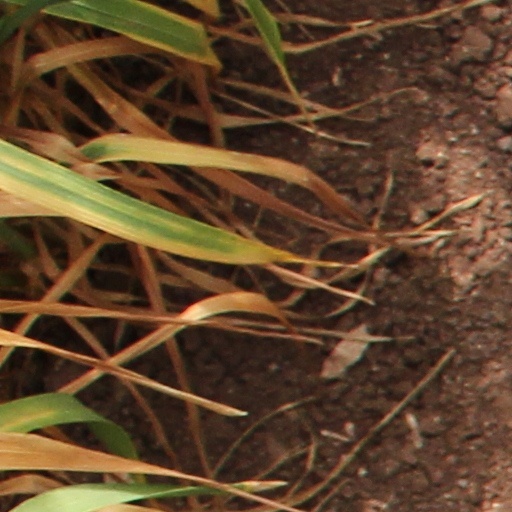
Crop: wheat